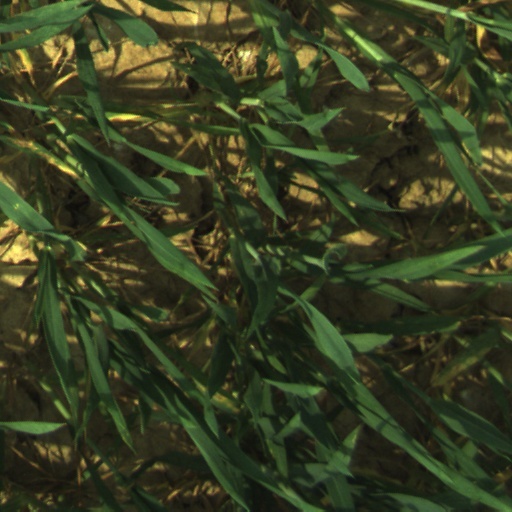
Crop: wheat